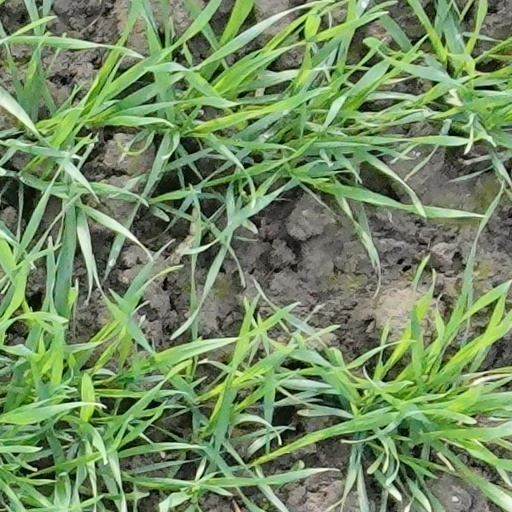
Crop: wheat